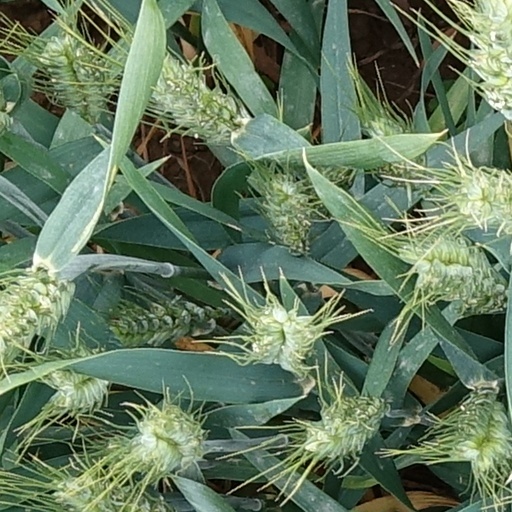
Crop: wheat